MOD Ashchurch

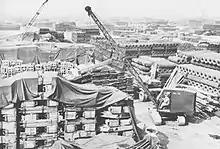
The General Depot at Ashchurch stocked with supplies for Operation Overlord, 1944

In 2020, it was announced that Ashchurch had been chosen as the site for the MOD's Vehicle Storage and Support Programme (VSSP) and was to receive a £270million revamp. Demolitions on the site began in August 2022. In total, the programme will see the demolition of 58 older structures.